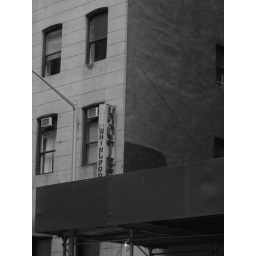
As I walked down the street in Manhattan, I heard someone yell from the window above the hotel sign.